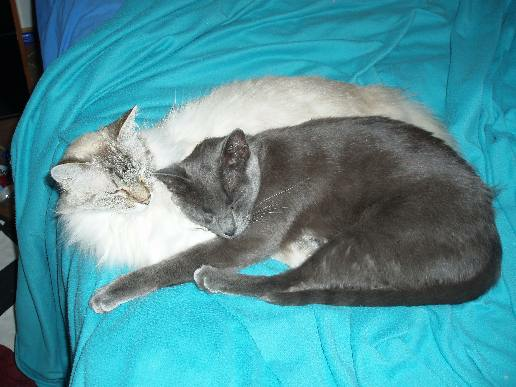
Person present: No